Nikephoros (son of Artabasdos)

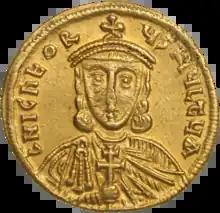
Solidus of Nikephoros, wearing crown and chlamys, and holding patriarchal cross

Nikephoros was junior Byzantine Emperor from 741 to 743. He was crowned after his father, Artabasdos ( 741–743) usurped Emperor Constantine V ( 741–775). Constantine seized power again on 2 November 743, and Nikephoros, Artabasdos, and Niketas were blinded and confined in the Chora Church.